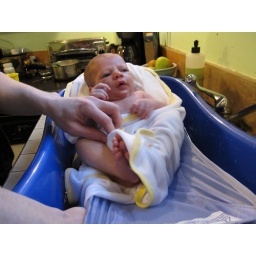
first bath in kitchen sink